French frigate Hermione (2014)

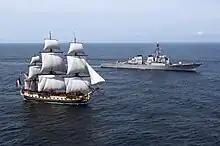
"Hermione" welcomed in US waters by USS "Mitscher".

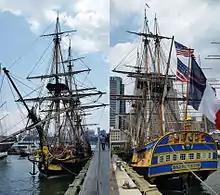

On 2 February 2018, the Hermione undertook another voyage leaving Rochefort for the Mediterranean with 11 stopovers including Tangier, Sète, Marseille and Toulon.